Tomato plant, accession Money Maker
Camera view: tilt-top (135 deg); turntable rotation: 60 degrees
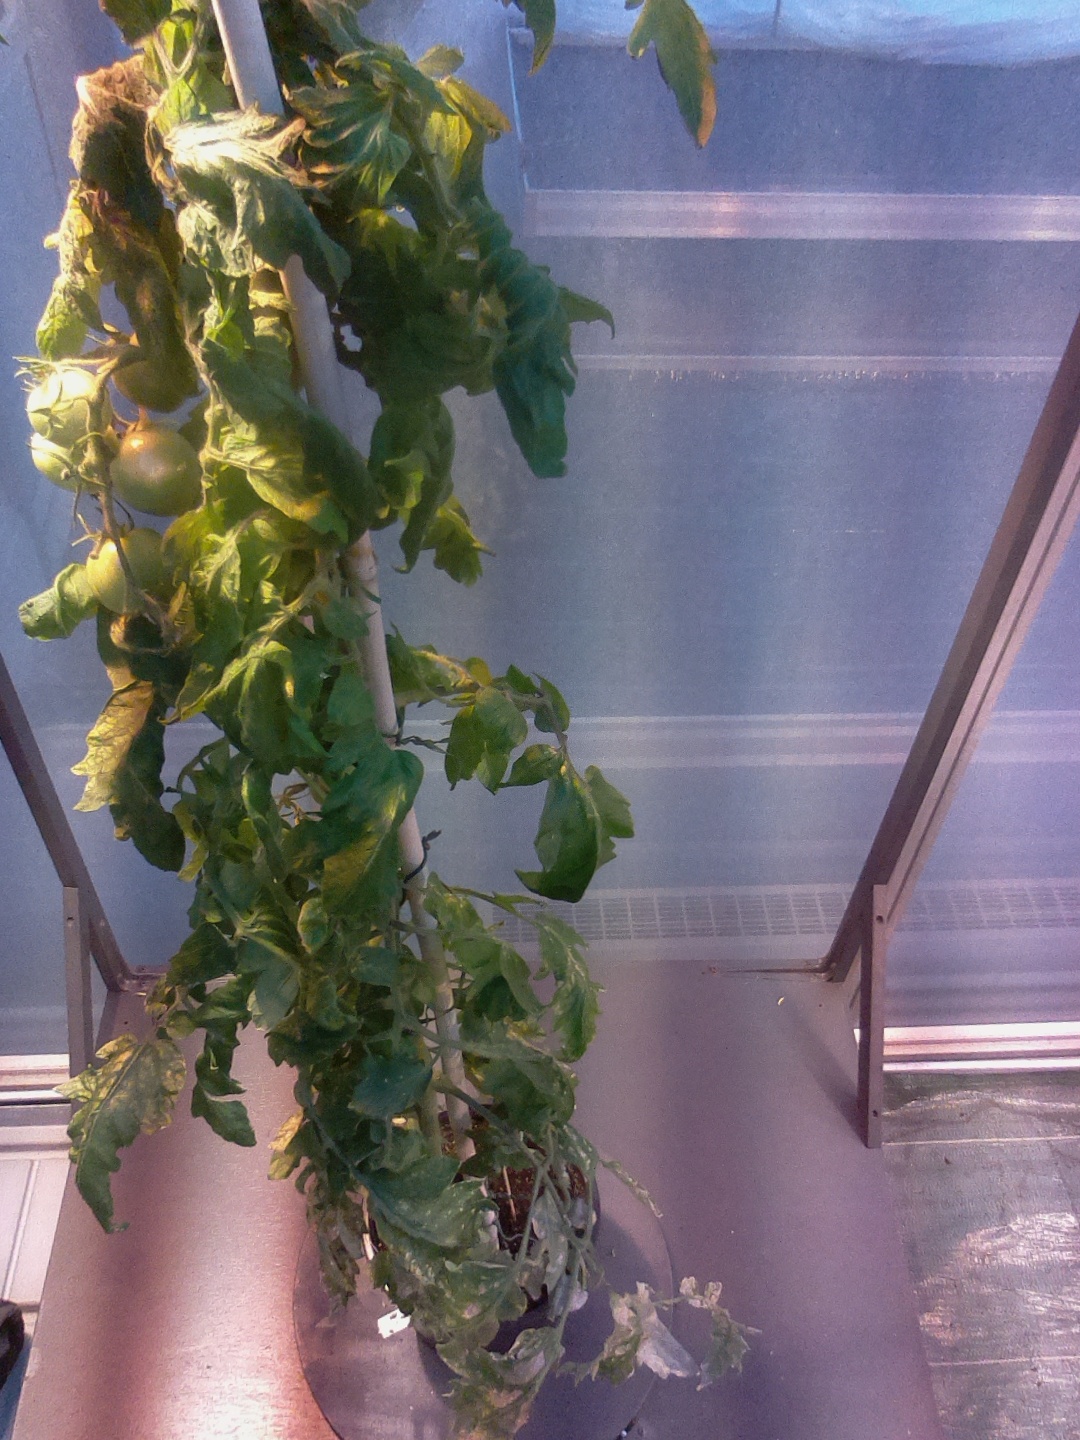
BBCH growth stage 79: 90% -100% of final fruit size